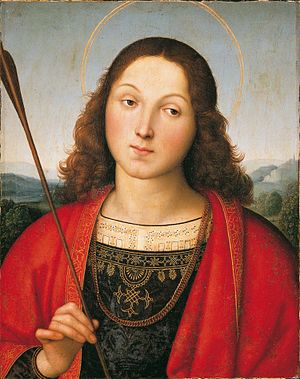
Accademia Carrara
Sebastian af Rafael 1501/1502
Accademia Carrara er et italiensk kunstmuseum og et akademi for les beaux-arts, som er beliggende i Bergamo.